The Education of Fairies

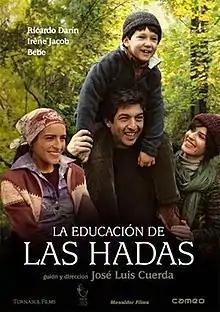
Film poster

The Education of Fairies is a 2006 drama film directed by José Luis Cuerda. It is a co-production by companies from Spain, France, Argentina, and Portugal (Tornasol Films, Finales Felices, Messidor Films, Lazennec, Pol-Ka Producciones, Madragoa Filmes). It is based on the 2000 novel "L'Éducation d'une fée" by Didier Van Cauwelaert and primarily shot in Spanish, with some dialogue in French.